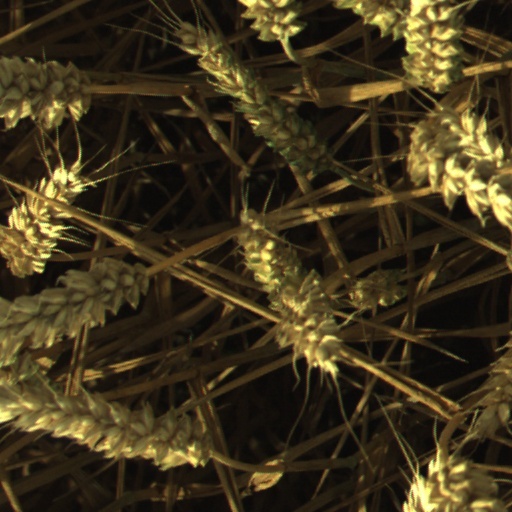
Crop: wheat